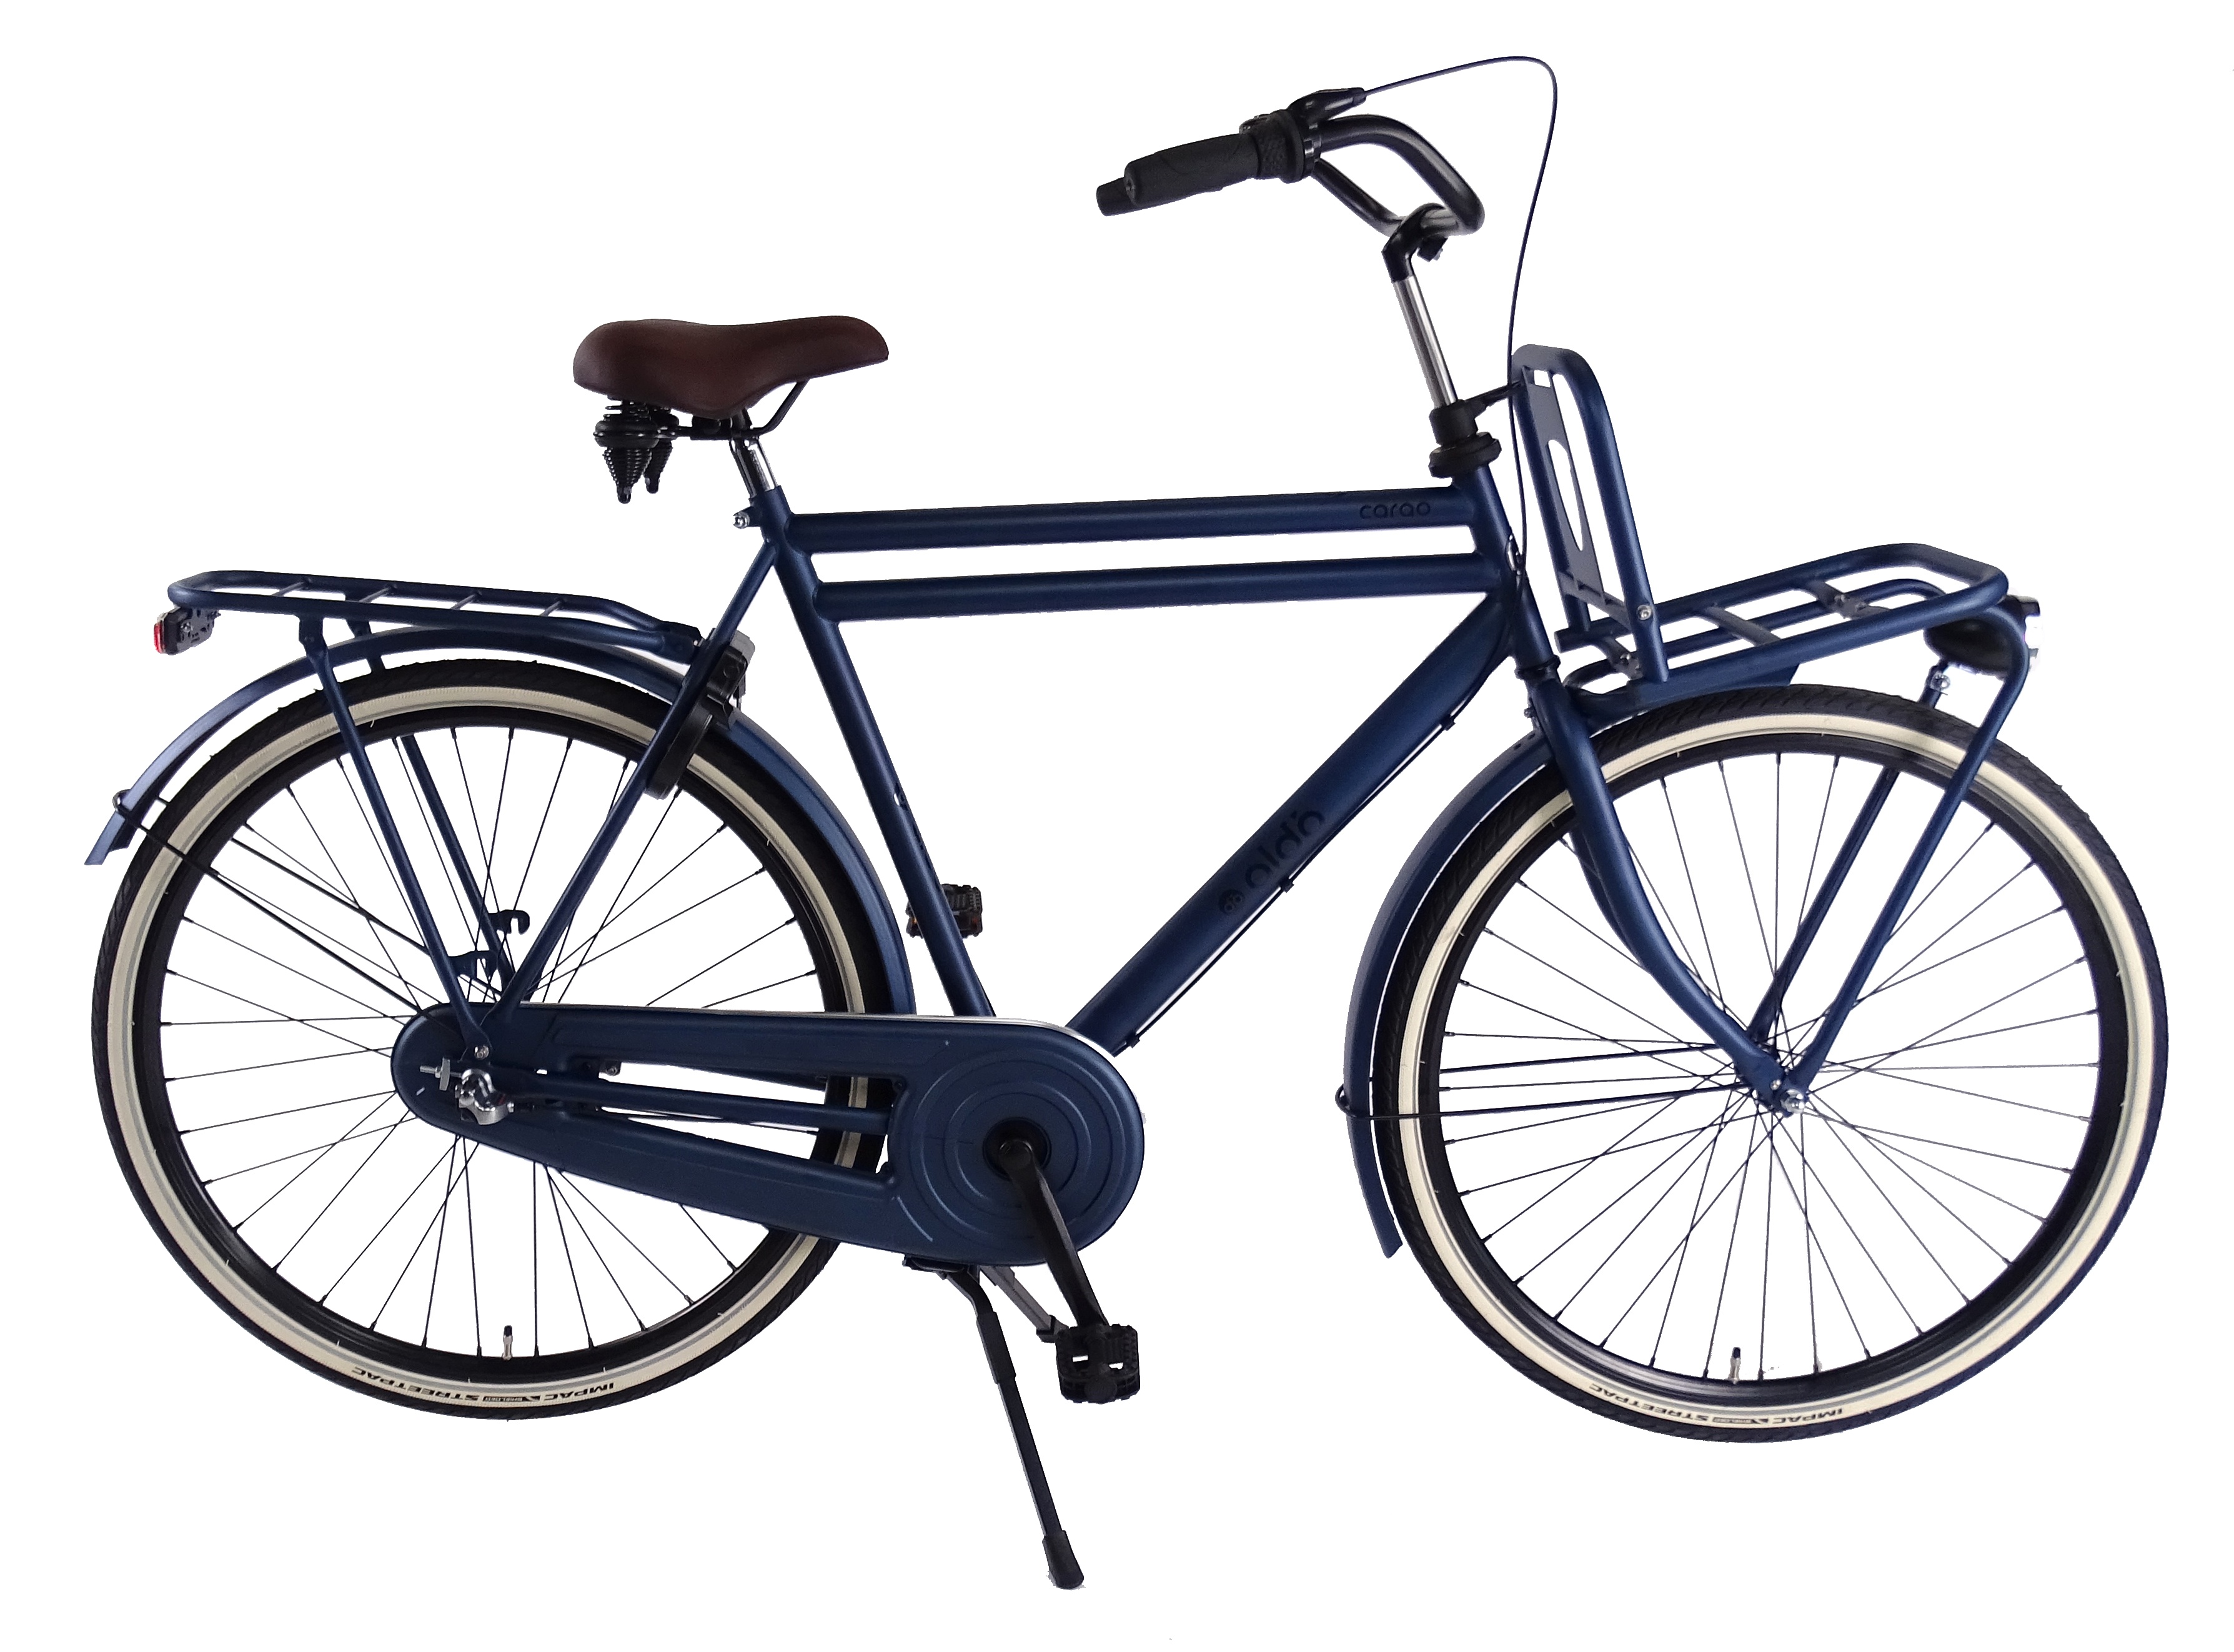
ALDO opa Cargo-S heren 28" 3GRN - 61 cm. azzuro blauw
Brand: WSB
Category: Sporting Goods > Outdoor Recreation > Cycling > Bicycles > Freight Bicycles